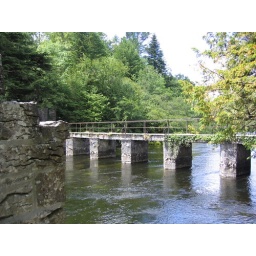
stone bridge over river